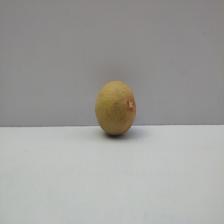
Size: Medium